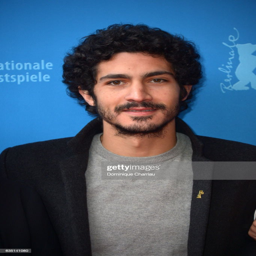
actor attends the premiere during film festival attheater .